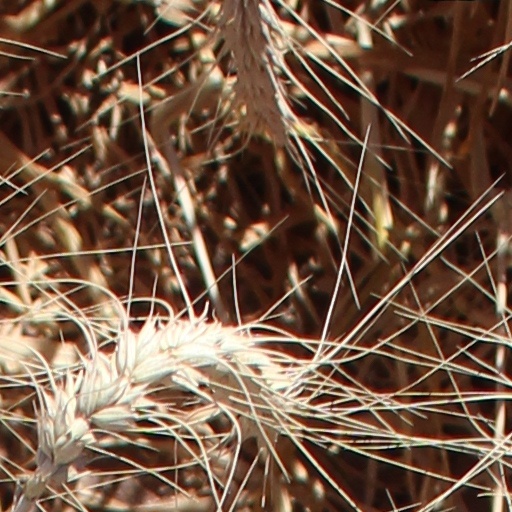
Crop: wheat